Cabot House

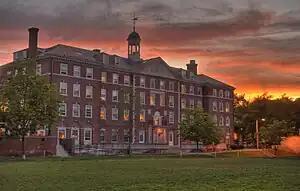
Briggs Hall, Cabot House

Cabot House is one of twelve undergraduate residential Houses at Harvard University. Cabot House derives from the merger in 1970 of Radcliffe College's South and East House, which took the name South House (also known as "SoHo"), until the name was changed and the House reincorporated in 1984 to honor Harvard benefactors Thomas Cabot and Virginia Cabot. The house is composed of six buildings surrounding Radcliffe Quadrangle; in order of construction, they are Bertram Hall (1901), Eliot Hall (1906), Whitman Hall (1911), Barnard Hall (1912), Briggs Hall (1923), and Cabot Hall (1937). All six of these structures were originally women-only Radcliffe College dormitories until they were integrated in 1970. Along with Currier House and Pforzheimer House, Cabot is part of the Radcliffe Quad.